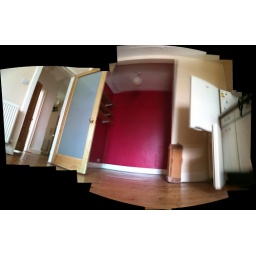
Stitch from the floor of my kitchen in Edinburgh